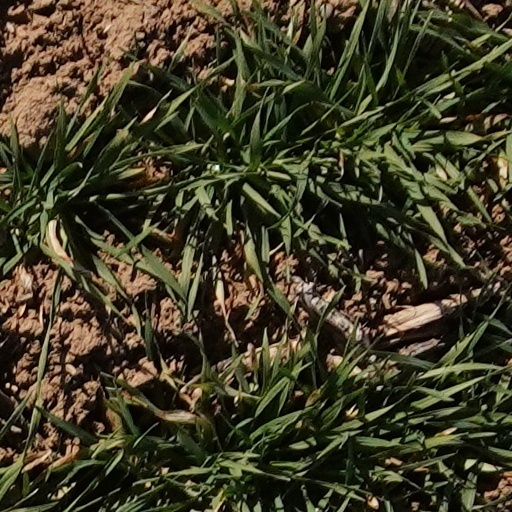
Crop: wheat